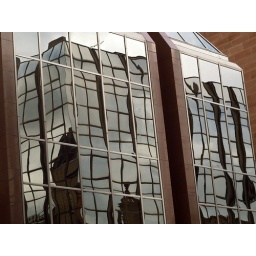
glass windows reflect on each other in West Campbell Street, Glasgow